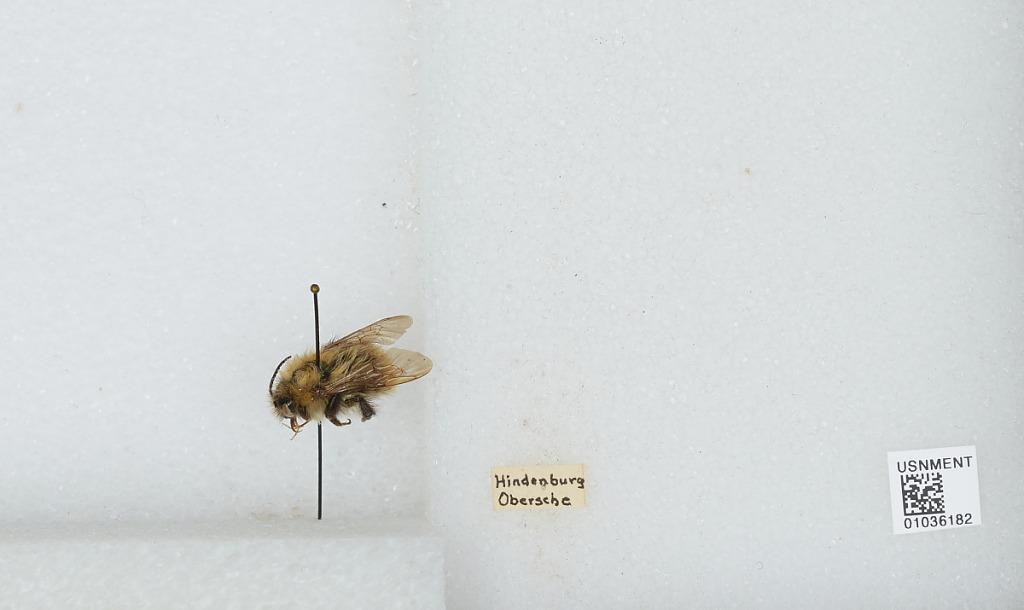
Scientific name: Bombus (Thoracobombus) muscorum (Linnaeus)
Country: Germany
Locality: Hindenburg Obersche